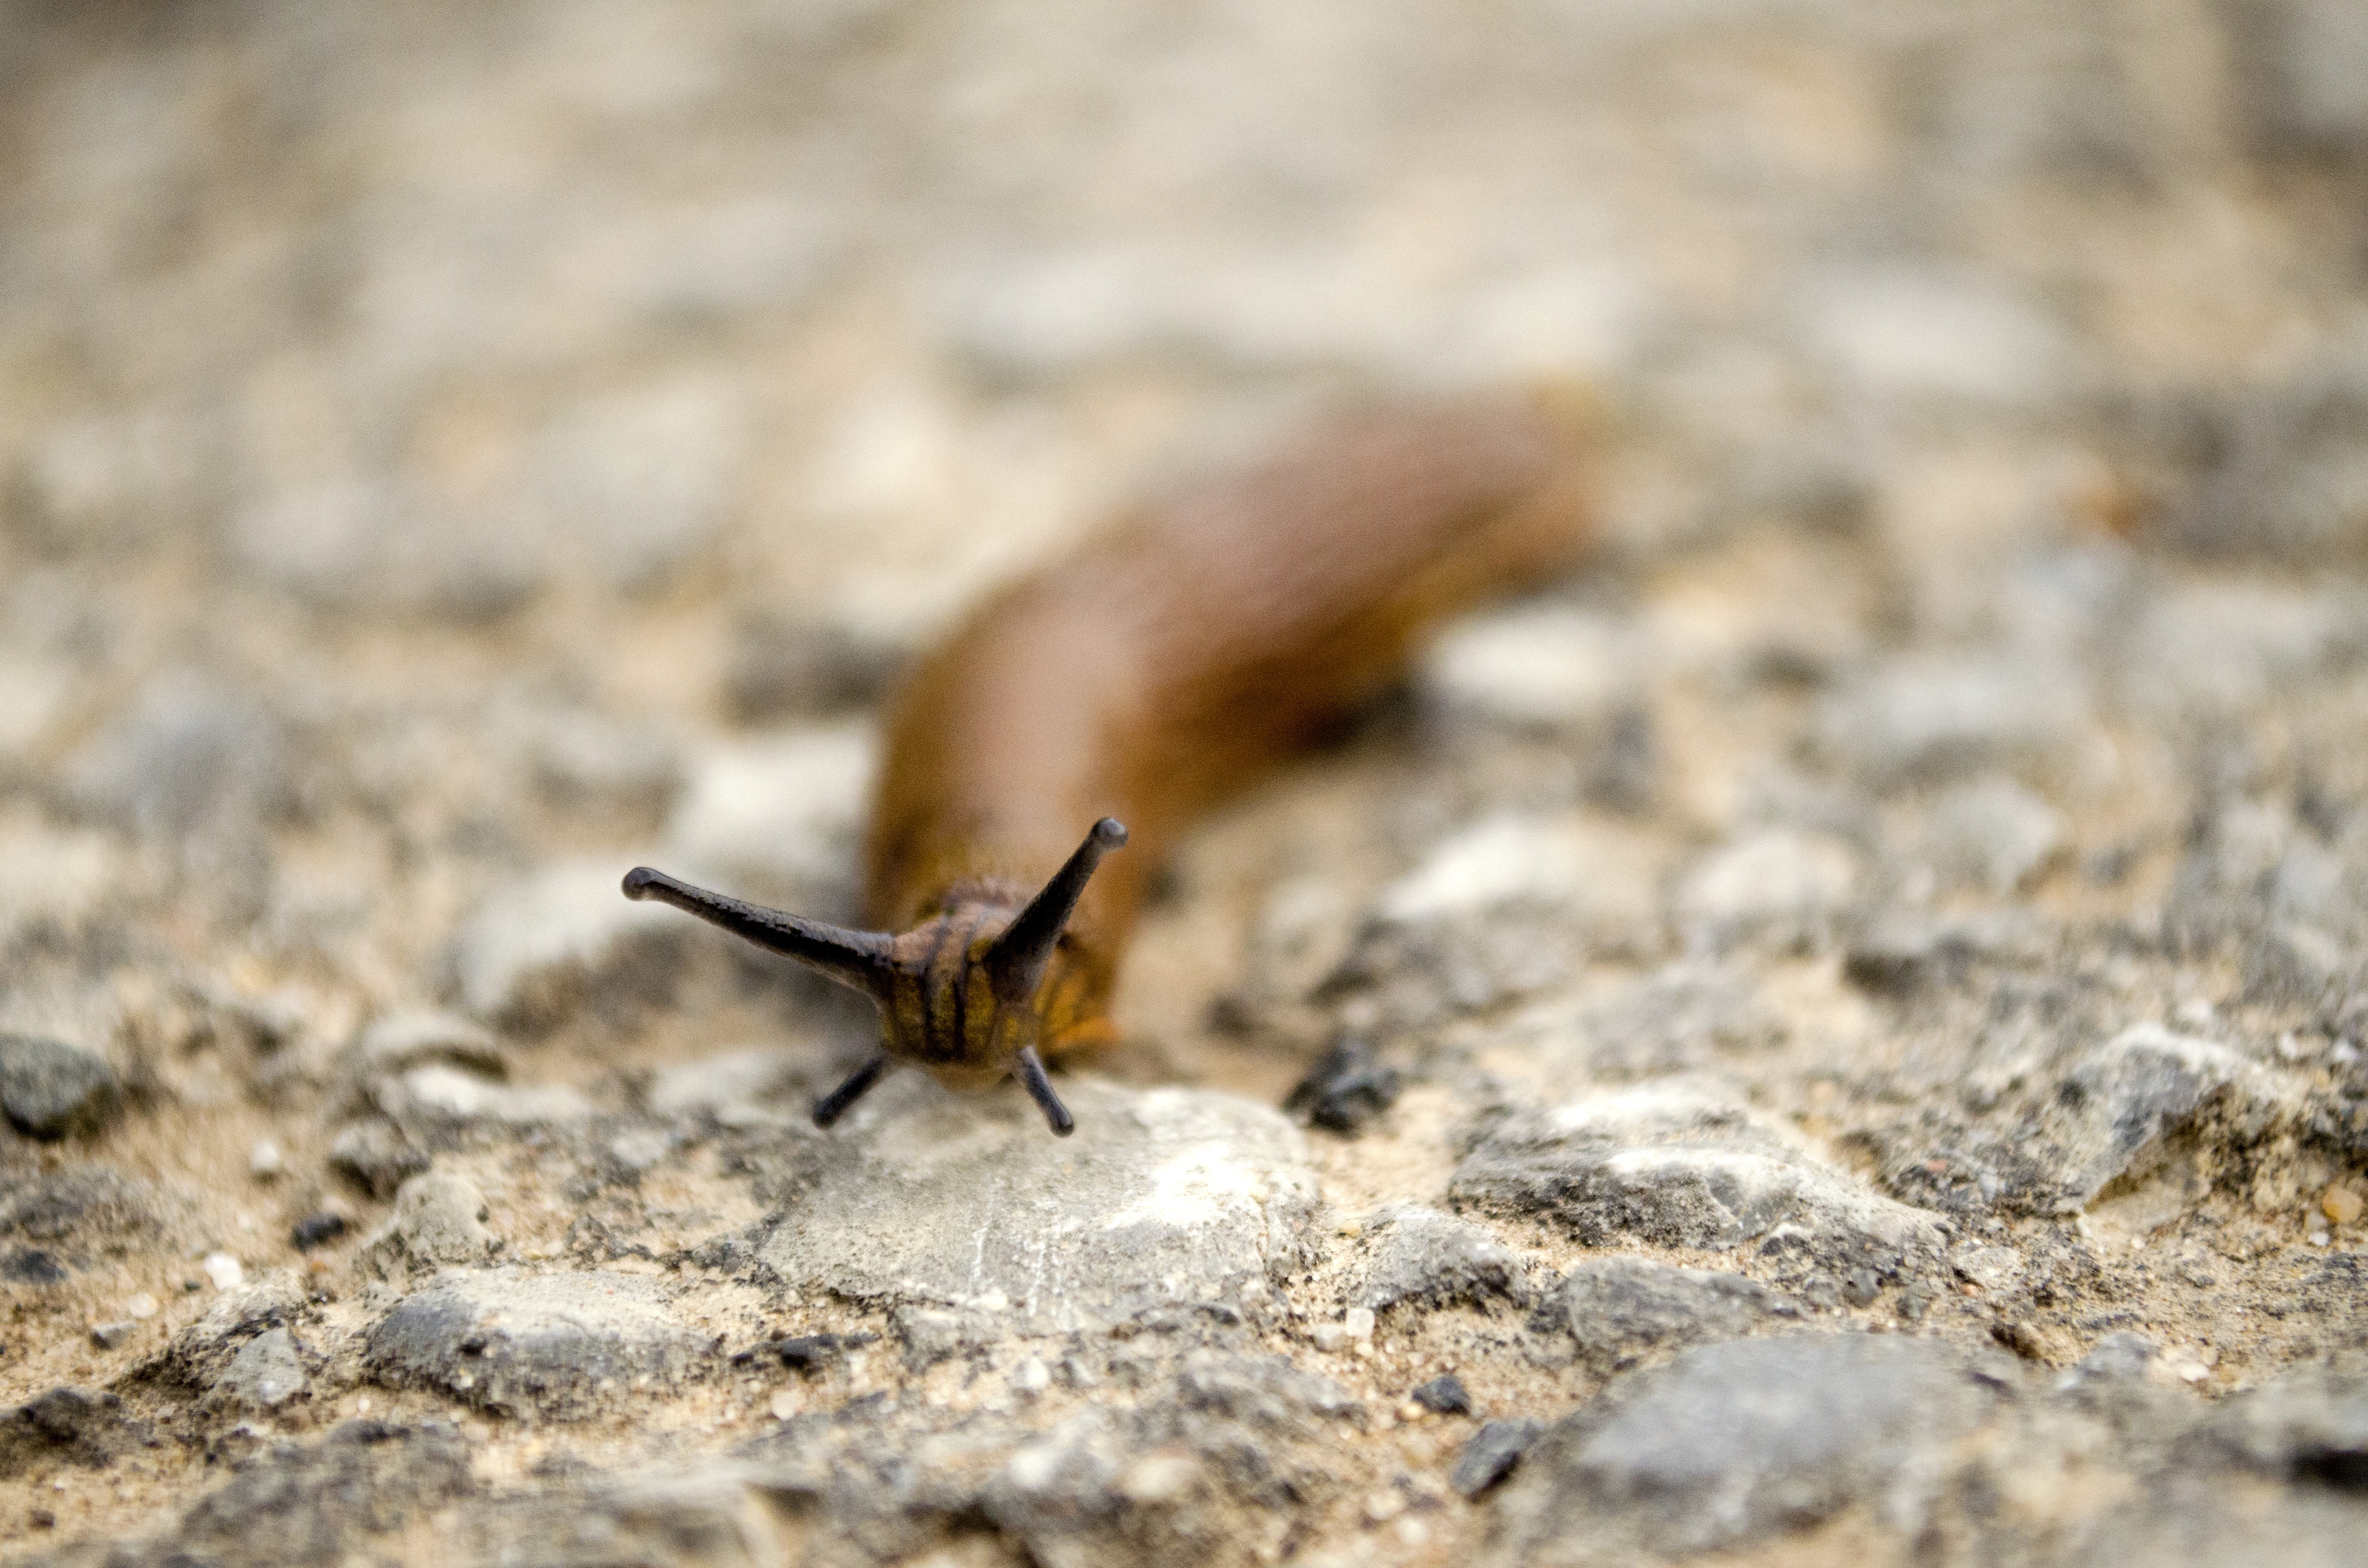
landscape, nature, pedestrian, ground, photography, rain, wet, animal, stone, wildlife, insect, macro, brown, soil, lane, fauna, invertebrate, close up, crawl, outside, snail, animals, slimy, creature, reptiles, away, molluscs, slug, nasty, slick, macro photography, arthropod, cycle path, probe, stone floor, land snail, schwarzach, schwarzach am main